House of Cámara

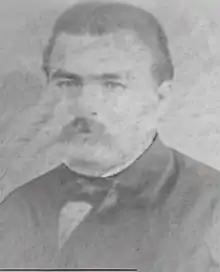
Raymundo Cámara, was a powerful landowner and industrialist.

Juan de la Cámara, originally from Alcalá de Henares, arrived in the New World in 1539 with Francisco de Montejo during the Spanish conquest of Yucatán. In 1542, he became one of the founders of Mérida, serving as its chief constable ("alguacil mayor") and later as mayor ("alcalde"). All members of Mérida’s first municipal council ("cabildo") could prove they belonged to the Spanish nobility ("hidalguía"), reflecting Charles V's policy to reserve high political office, encomiendas and land-grants for members of the Old World aristocracy.